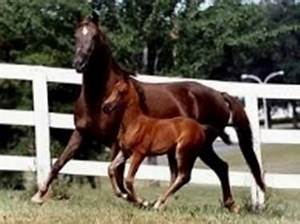
Label: cavallo